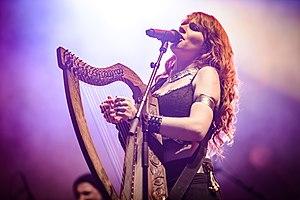
Eluveitie est un groupe de folk metal suisse, originaire de Winterthour, dans le Canton de Zurich. Le groupe est formé en 2002 par Chrigel Glanzmann, et leur premier EP, Vên, est commercialisé en 2003 suivi par la suite d'un premier album studio, Spirit, en juin 2006. En novembre 2007, Eluveitie signe avec le label Nuclear Blast. Le premier titre de cette collaboration, Slania, est publié en février 2008. L'album atteint la 35ᵉ place des classements musicaux suisses, et la 72ᵉ des classements musicaux allemands. En avril 2009 sort un album acoustique, Evocation I - The Arcane Dominion. Il est suivi en février 2010 d'Everything Remains as It Never Was. Eluveitie fait paraître Helvetios, un autre album de folk metal, en 2012. Le groupe sort un nouvel album le 1ᵉʳ août 2014, Origins.